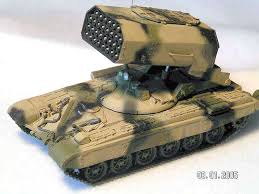
Label: Self Propelled Artillery